Tosa-Kure Station

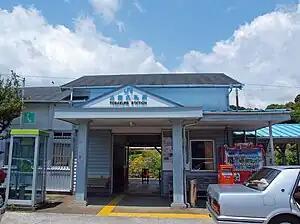
Tosa-Kure Station in 2010

is a railway station on the Dosan Line in Nakatosa, Takaoka District, Kōchi Prefecture, Japan. It is operated by JR Shikoku and has the station number "K22".